Kent State Golden Flashes women's golf

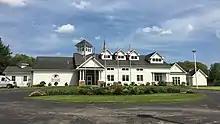
Ferra and Page Golf Training and Learning Center in Franklin Township

The Mid-American Conference added women's golf as a sponsored sport beginning in the 1998–99 season, with Kent State one of seven conference schools to begin offering the sport that season at the varsity level. The inaugural Mid-American Conference Women's Golf Championship was held in April 1999, which the Flashes won by 25 strokes. Through the 2025 championship, Kent State is the only conference member to ever win the conference meet, winning all 25 titles that have been contested. During the streak, the Flashes have won the tournament by as many as 66 strokes in 2002 and as few as four strokes in 2016, and have claimed the individual conference title in 20 of those years, including co-medalist titles in 2024. Their 18th consecutive title in 2016 set a new MAC record for consecutive conference titles by a single school in any sport.